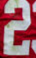
Number: 2